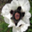
Label: poppy